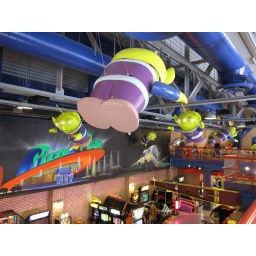
Hovering above the sitting area inside Pizza Planet, the little green aliens from Toy Story 2.